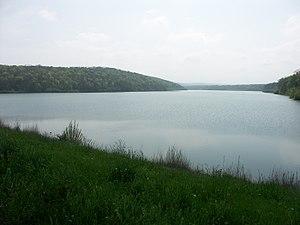
Le lac de barrage collinaire de l'Arrêt-Darré (Hautes-Pyrénées) en service depuis 1996.
L'Arrêt-Darré est une rivière qui traverse le département des Hautes-Pyrénées en région Occitanie et un affluent gauche de l'Arros dans le bassin versant de l'Adour.